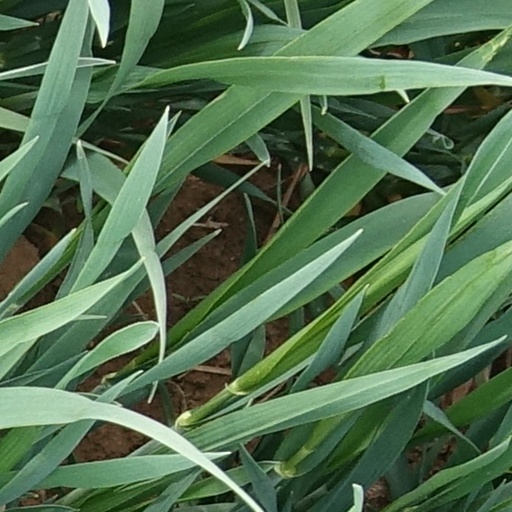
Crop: wheat